Minot, North Dakota

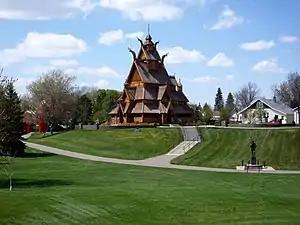
Scandinavian Heritage Park

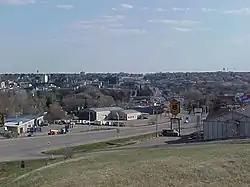
US 83 running through north Minot

Minot's arts community includes an art museum, a symphony orchestra, an opera company, a city band, several dance and theater troupes: over 40 organizations claim membership in the Minot Area Council on the Arts.